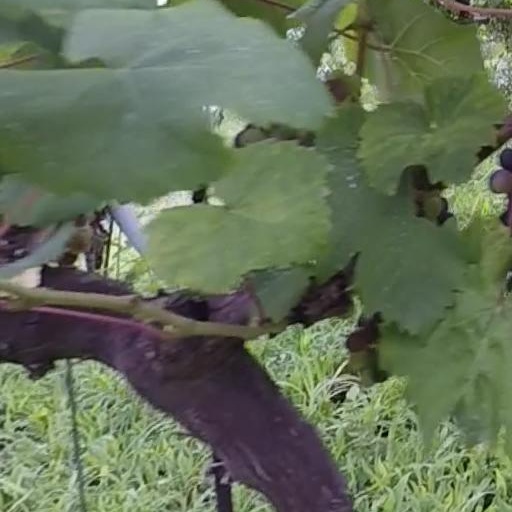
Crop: grape